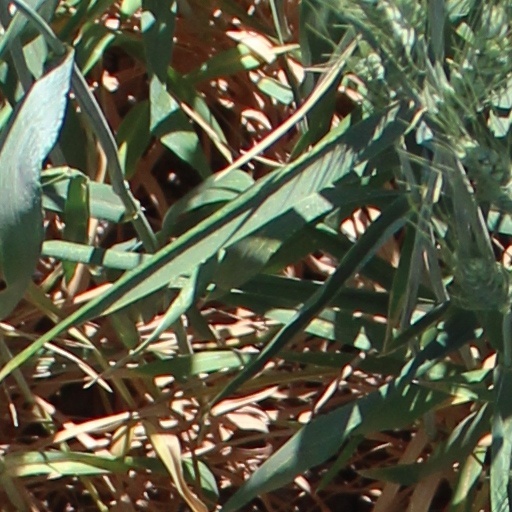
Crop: wheat